Little Barford Power Station

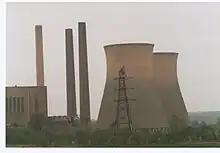
Little Barford coal-fired power station before its demolition in 1989

Little Barford combined cycle gas turbine (CCGT) power station was built on the site of two former coal-fired power stations opened in 1939 and 1959 that had a generating capacity of 126 and 127 MW.